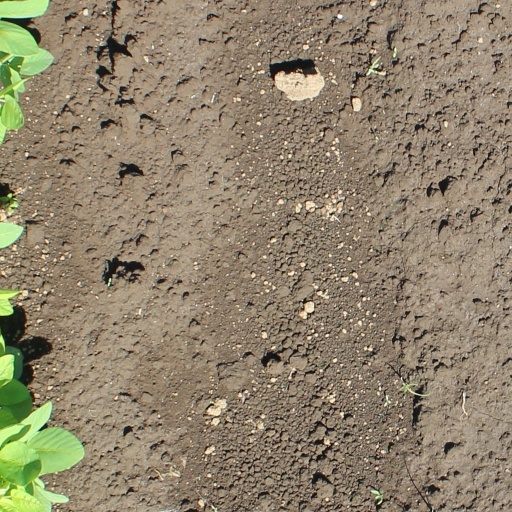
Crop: soybean